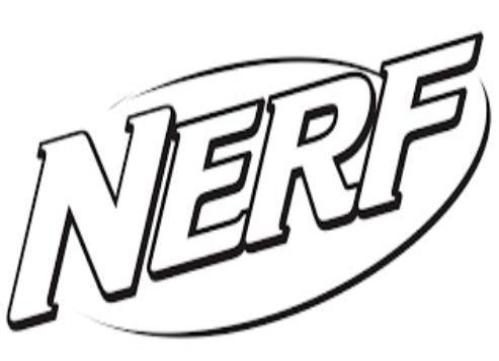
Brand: nerf
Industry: Leisure